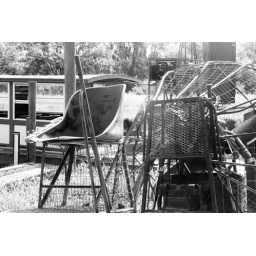
I liked this one in black and white